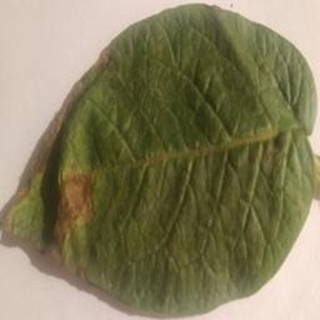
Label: potato_late_blight